Rippon Lodge

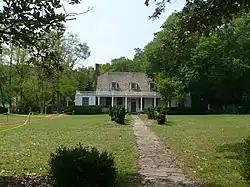
Rippon Lodge

Rippon Lodge is one of the oldest houses remaining in Prince William County, Virginia, United States, and listed on the National Register of Historic Places since 1971. Built around 1747 by Richard Blackburn (1705-1757) as the main residence and headquarters of his plantation, it lies on high ground overlooking Neabsco Creek at the south end of what is now the unincorporated town of Woodbridge at 15520 Blackburn Road. The house takes its name from Richard Blackburn's birthplace, the small city of Ripon in North Yorkshire, England.